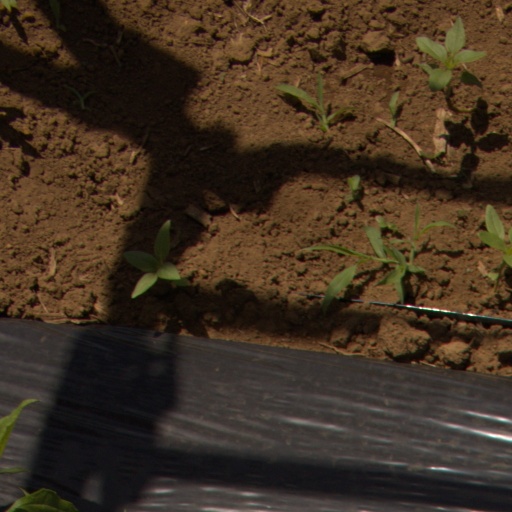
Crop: Jerusalem artichoke